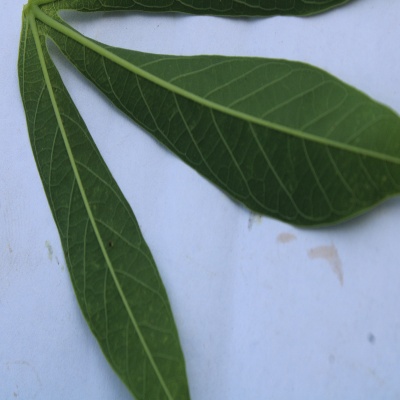
Crop: Cassava
Condition: healthy